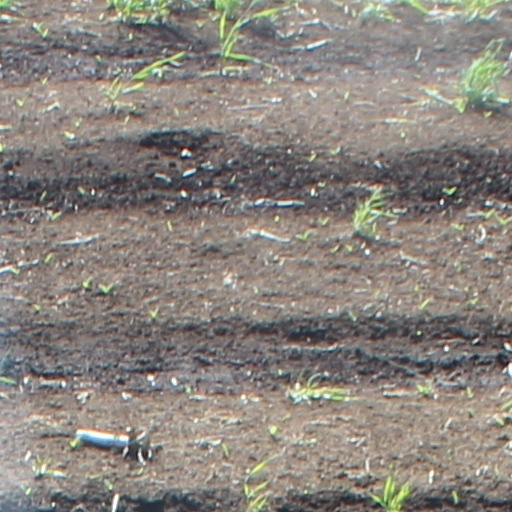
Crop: wheat